Battle of Cambrils

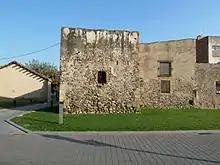
Wall of Cambrils

The Battle of Cambrils or the Massacre of Cambrils took place in December 1640 during the Reapers' War.